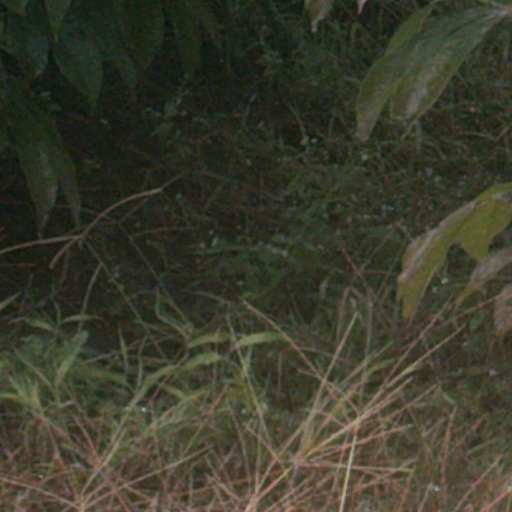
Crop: cassava